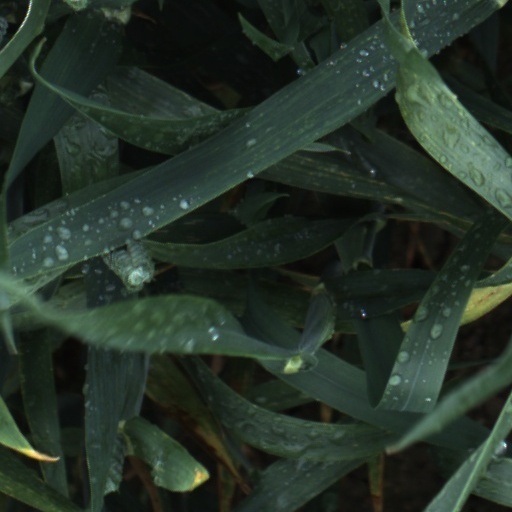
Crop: wheat